Terror of the Zygons

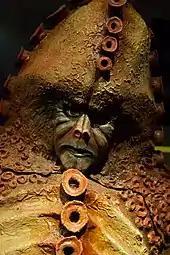
The Zygons, as they appear at the "Doctor Who" Experience

"Terror of the Zygons" was commissioned in April 1975 under the working title "The Loch", changed later to "The Secrets of the Loch". The serial was the first serial that Robert Banks Stewart wrote for the programme. He set the serial in his native country Scotland, and adapted elements of the Loch Ness Monster myth. Stewart subsequently wrote the finale of the season, "The Seeds of Doom" (1976). The serial is set 10 years after its release in 1985.